Rockford Park

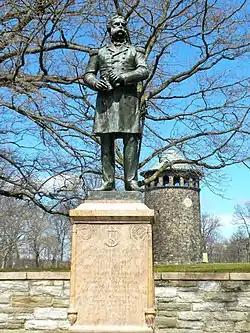
Admiral Samuel DuPont statue (1884 by Launt Thompson) and Rockford Tower, Rockford Park, March 2010

Rockford Park is a historic public park located in a residential area of Wilmington, New Castle County, Delaware. It is characterized by a large, grassy meadow which slopes gently upward to a large knoll overlooking the Brandywine River.